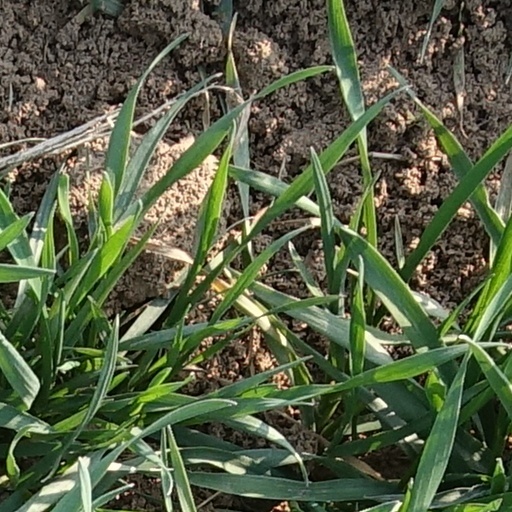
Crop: wheat